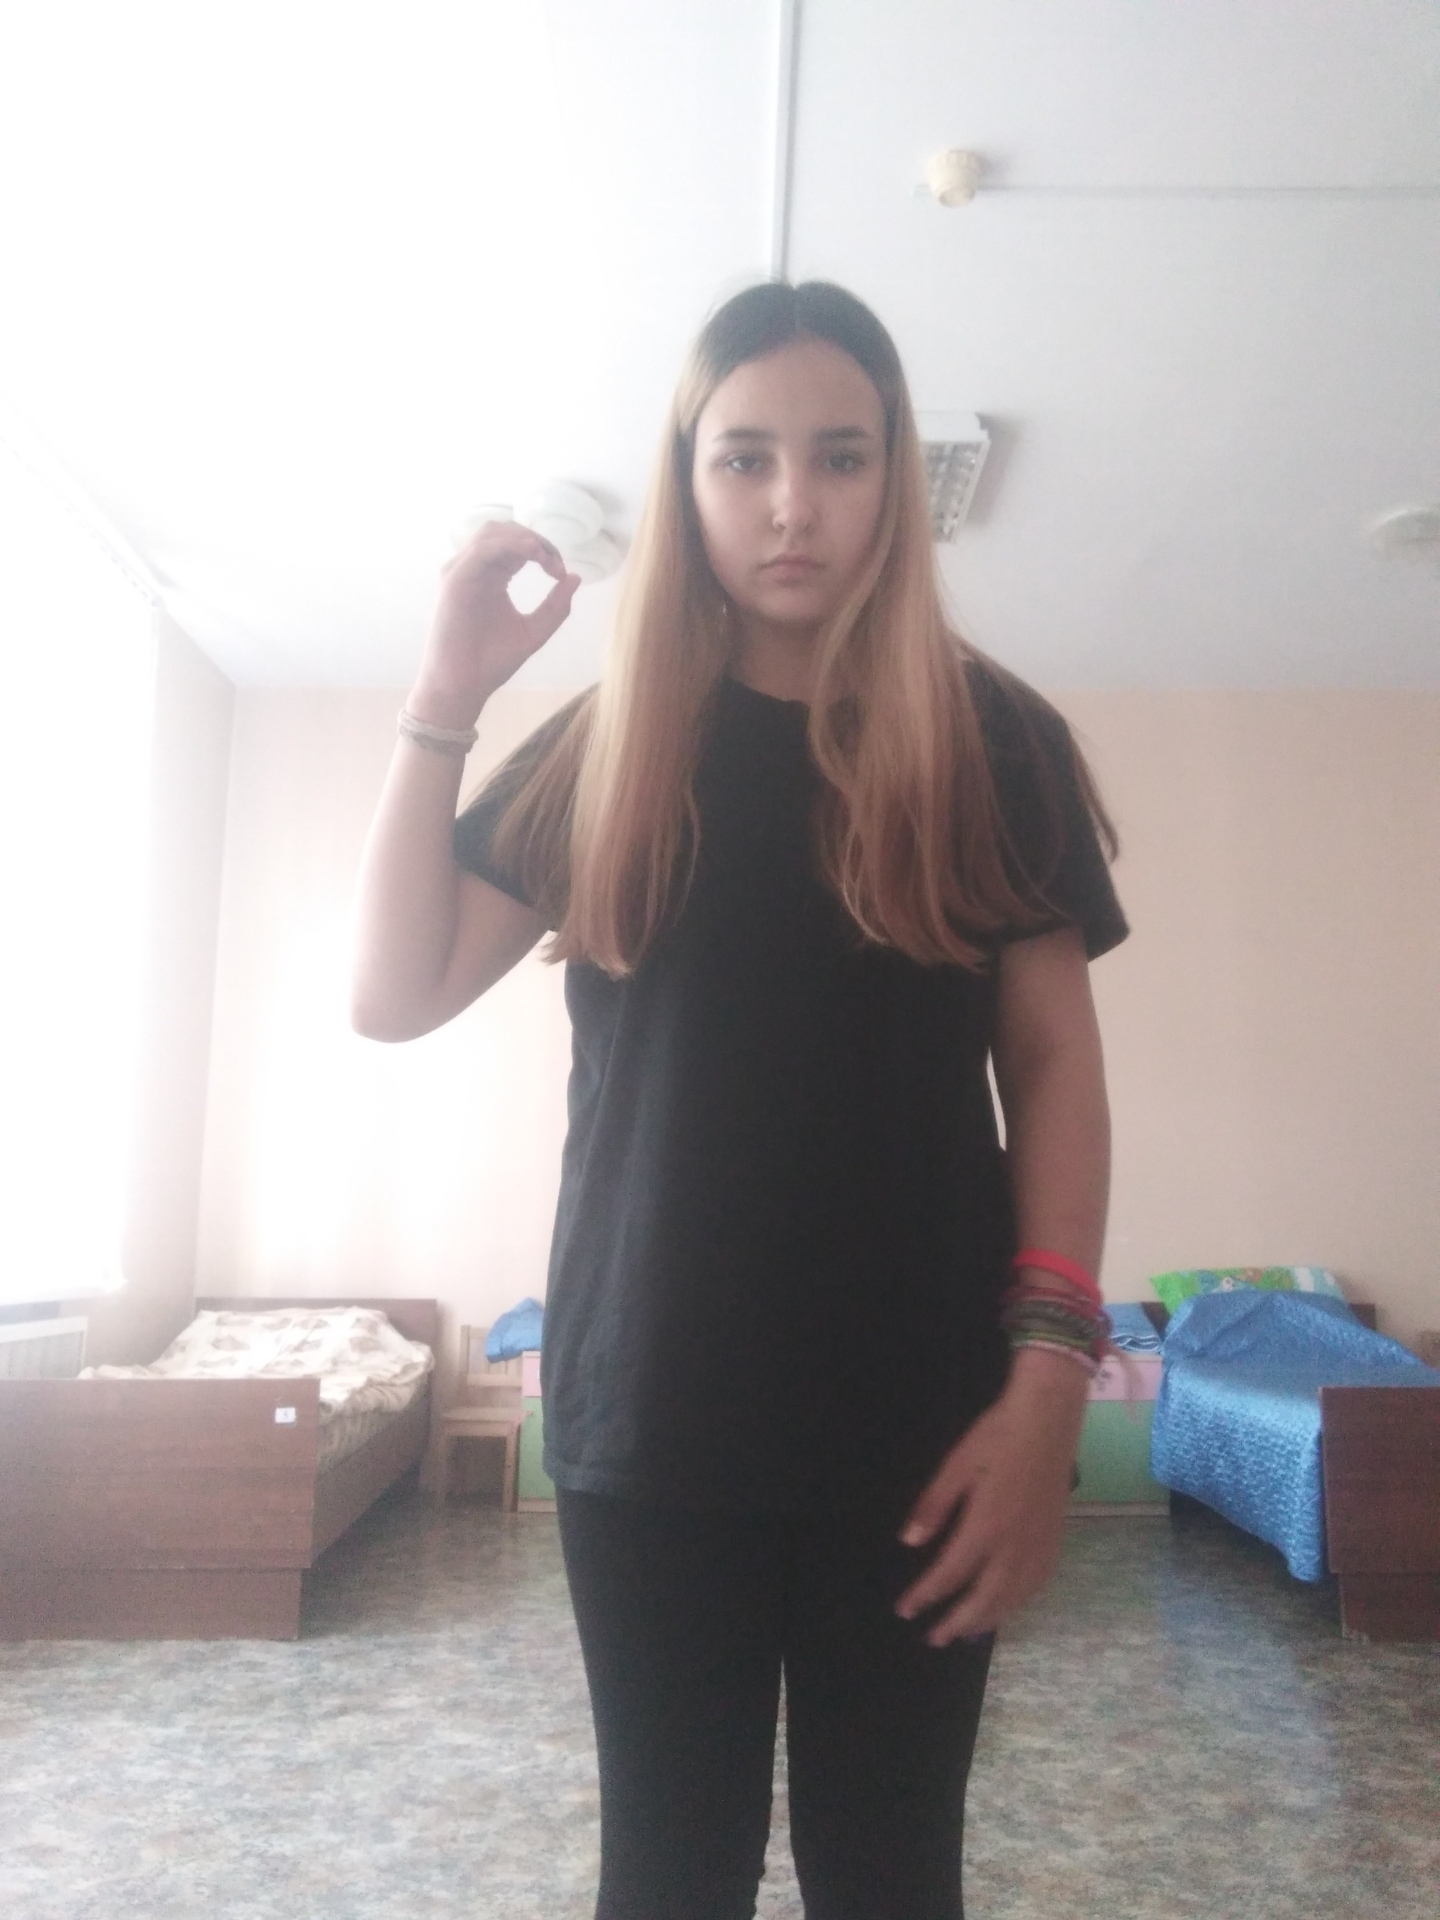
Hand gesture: grip